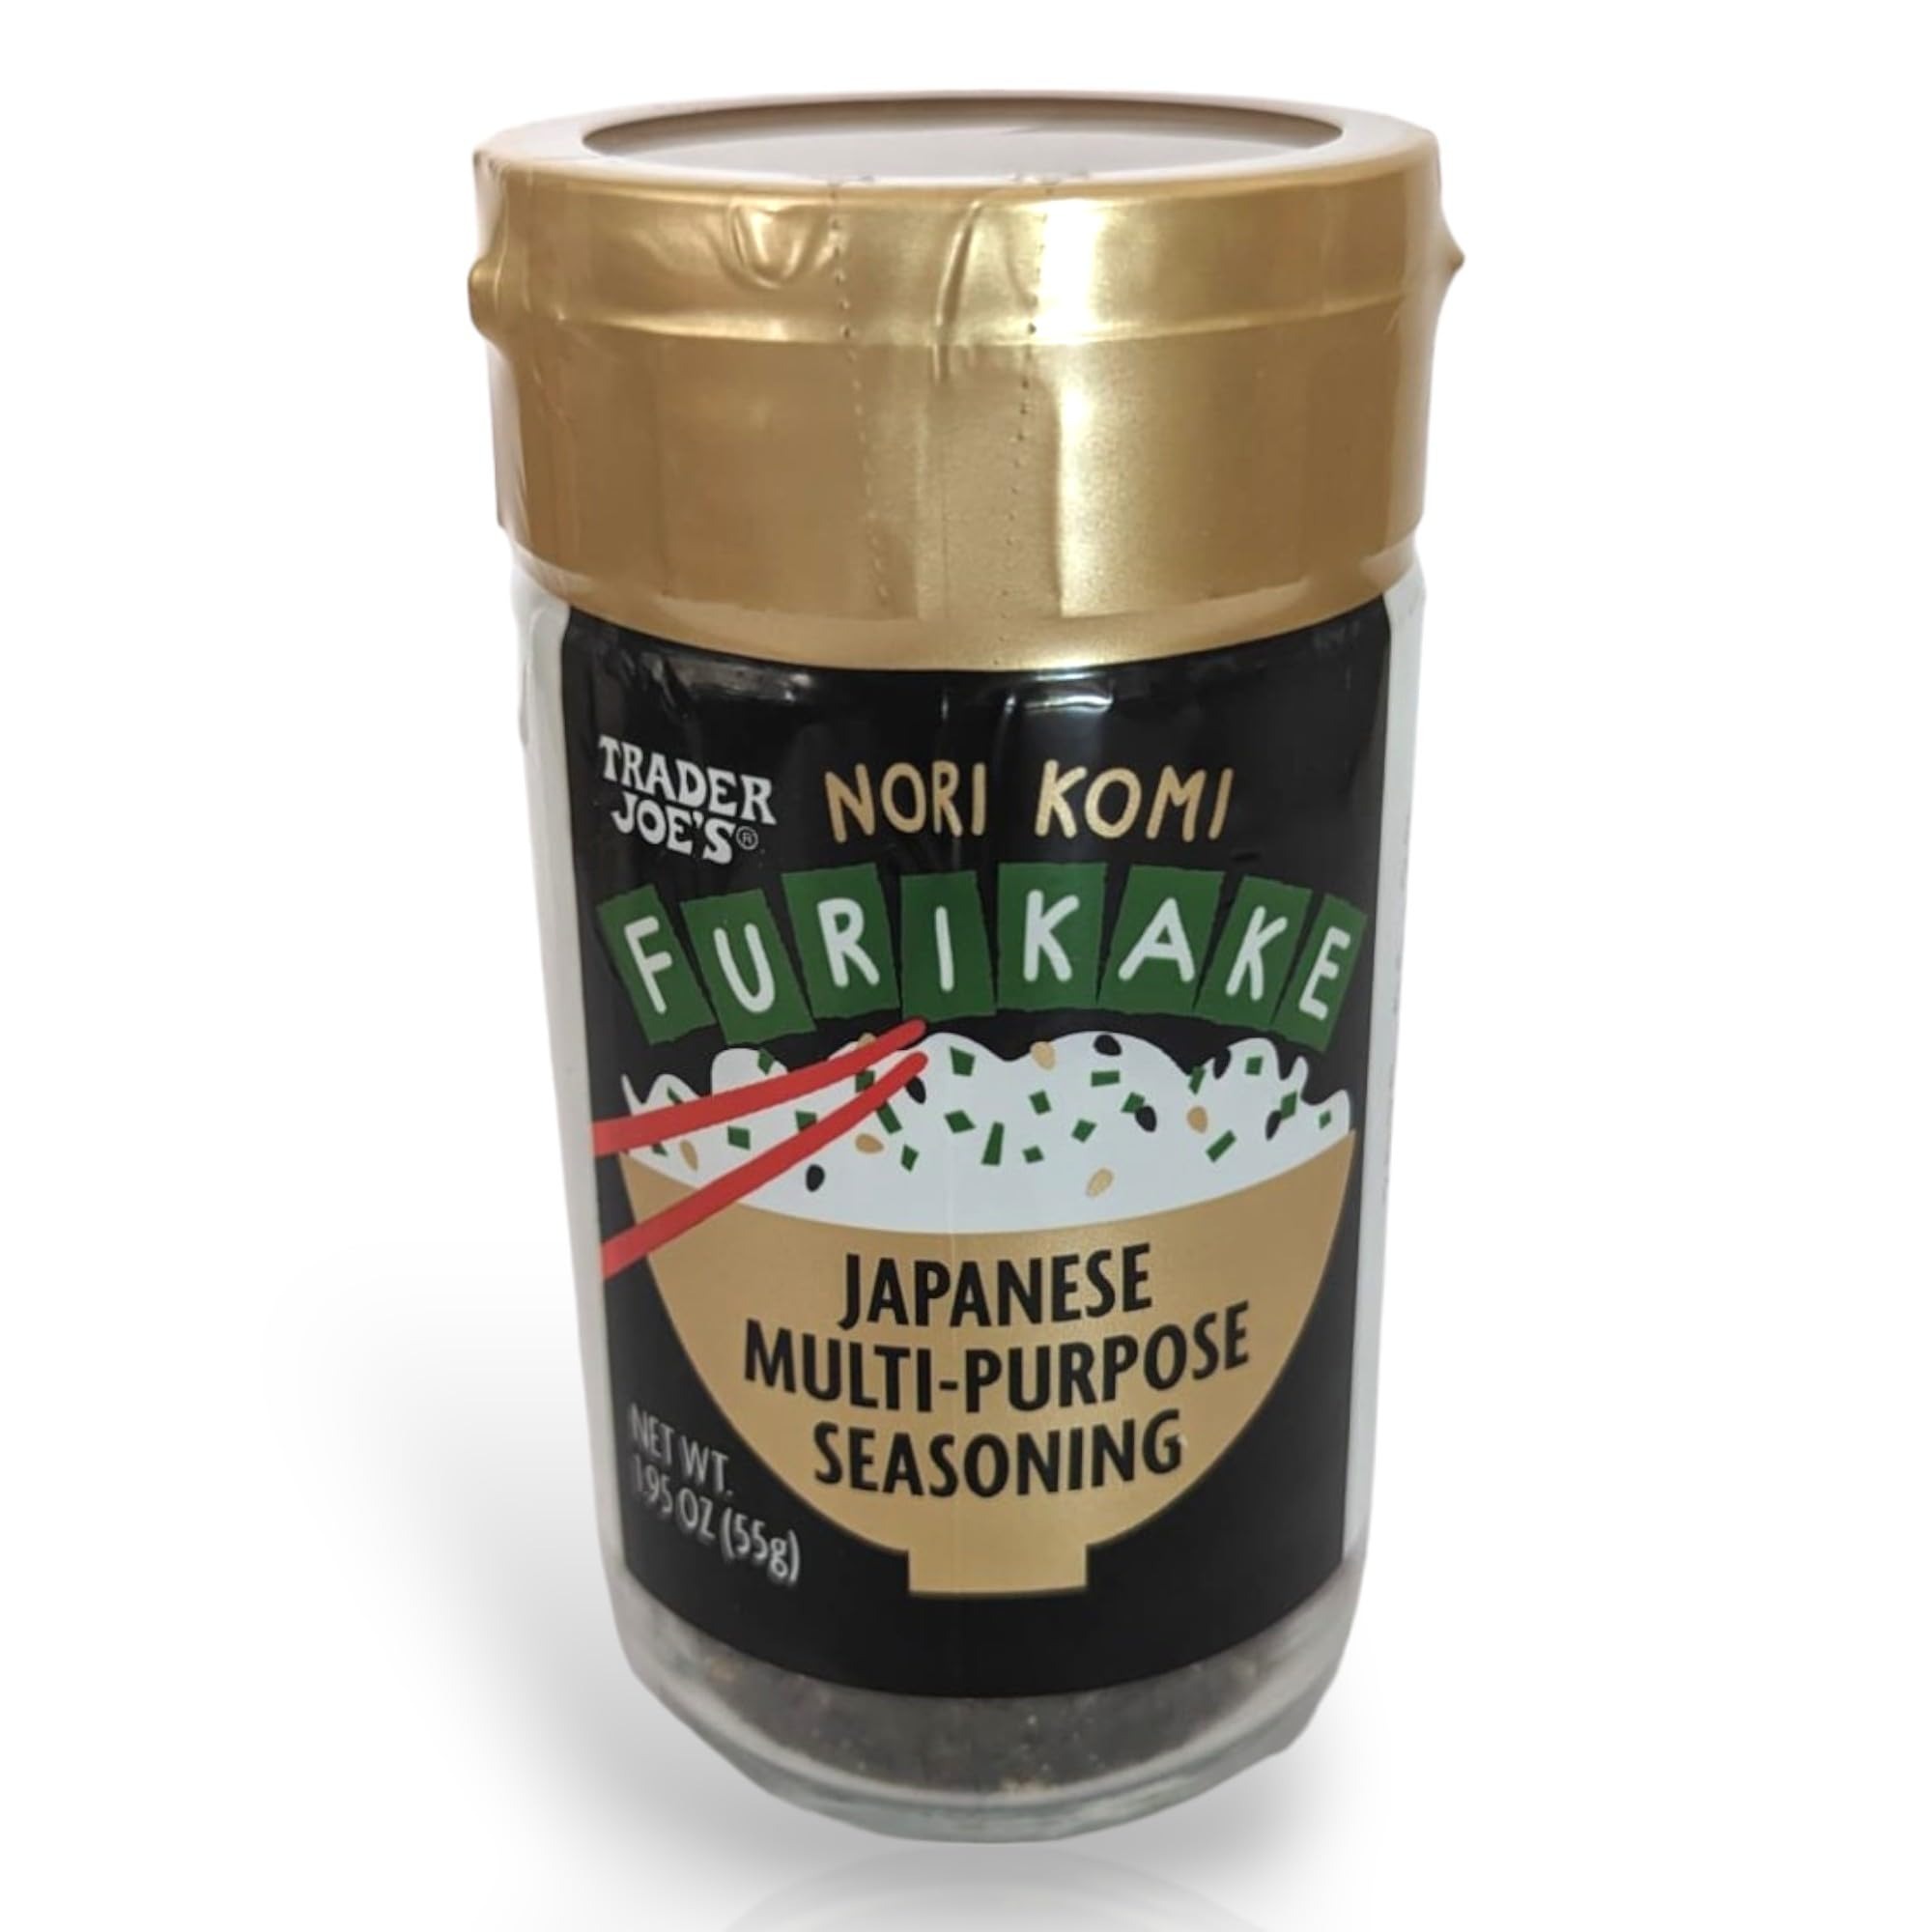
Item Name: Generic Trader Joe's Nori Komi Furikake Japanese Multi-Purpose Seasoning, 1.95 Ounce (Pack of 1)
Bullet Point: Trader Joe's Nori Komi Japanese Mixed Spices Seasoning
Product Description: MIXED SPICES SEASONING ⁠ ⁠WHITE SESAME SEEDS ⁠ ⁠BLACK SESAME SEEDS ⁠ ⁠NORI (BLACK SEAWEED) ⁠ ⁠SALT ⁠ ⁠KELP POWDER
Value: 1.95
Unit: Ounce

Price: 9.99